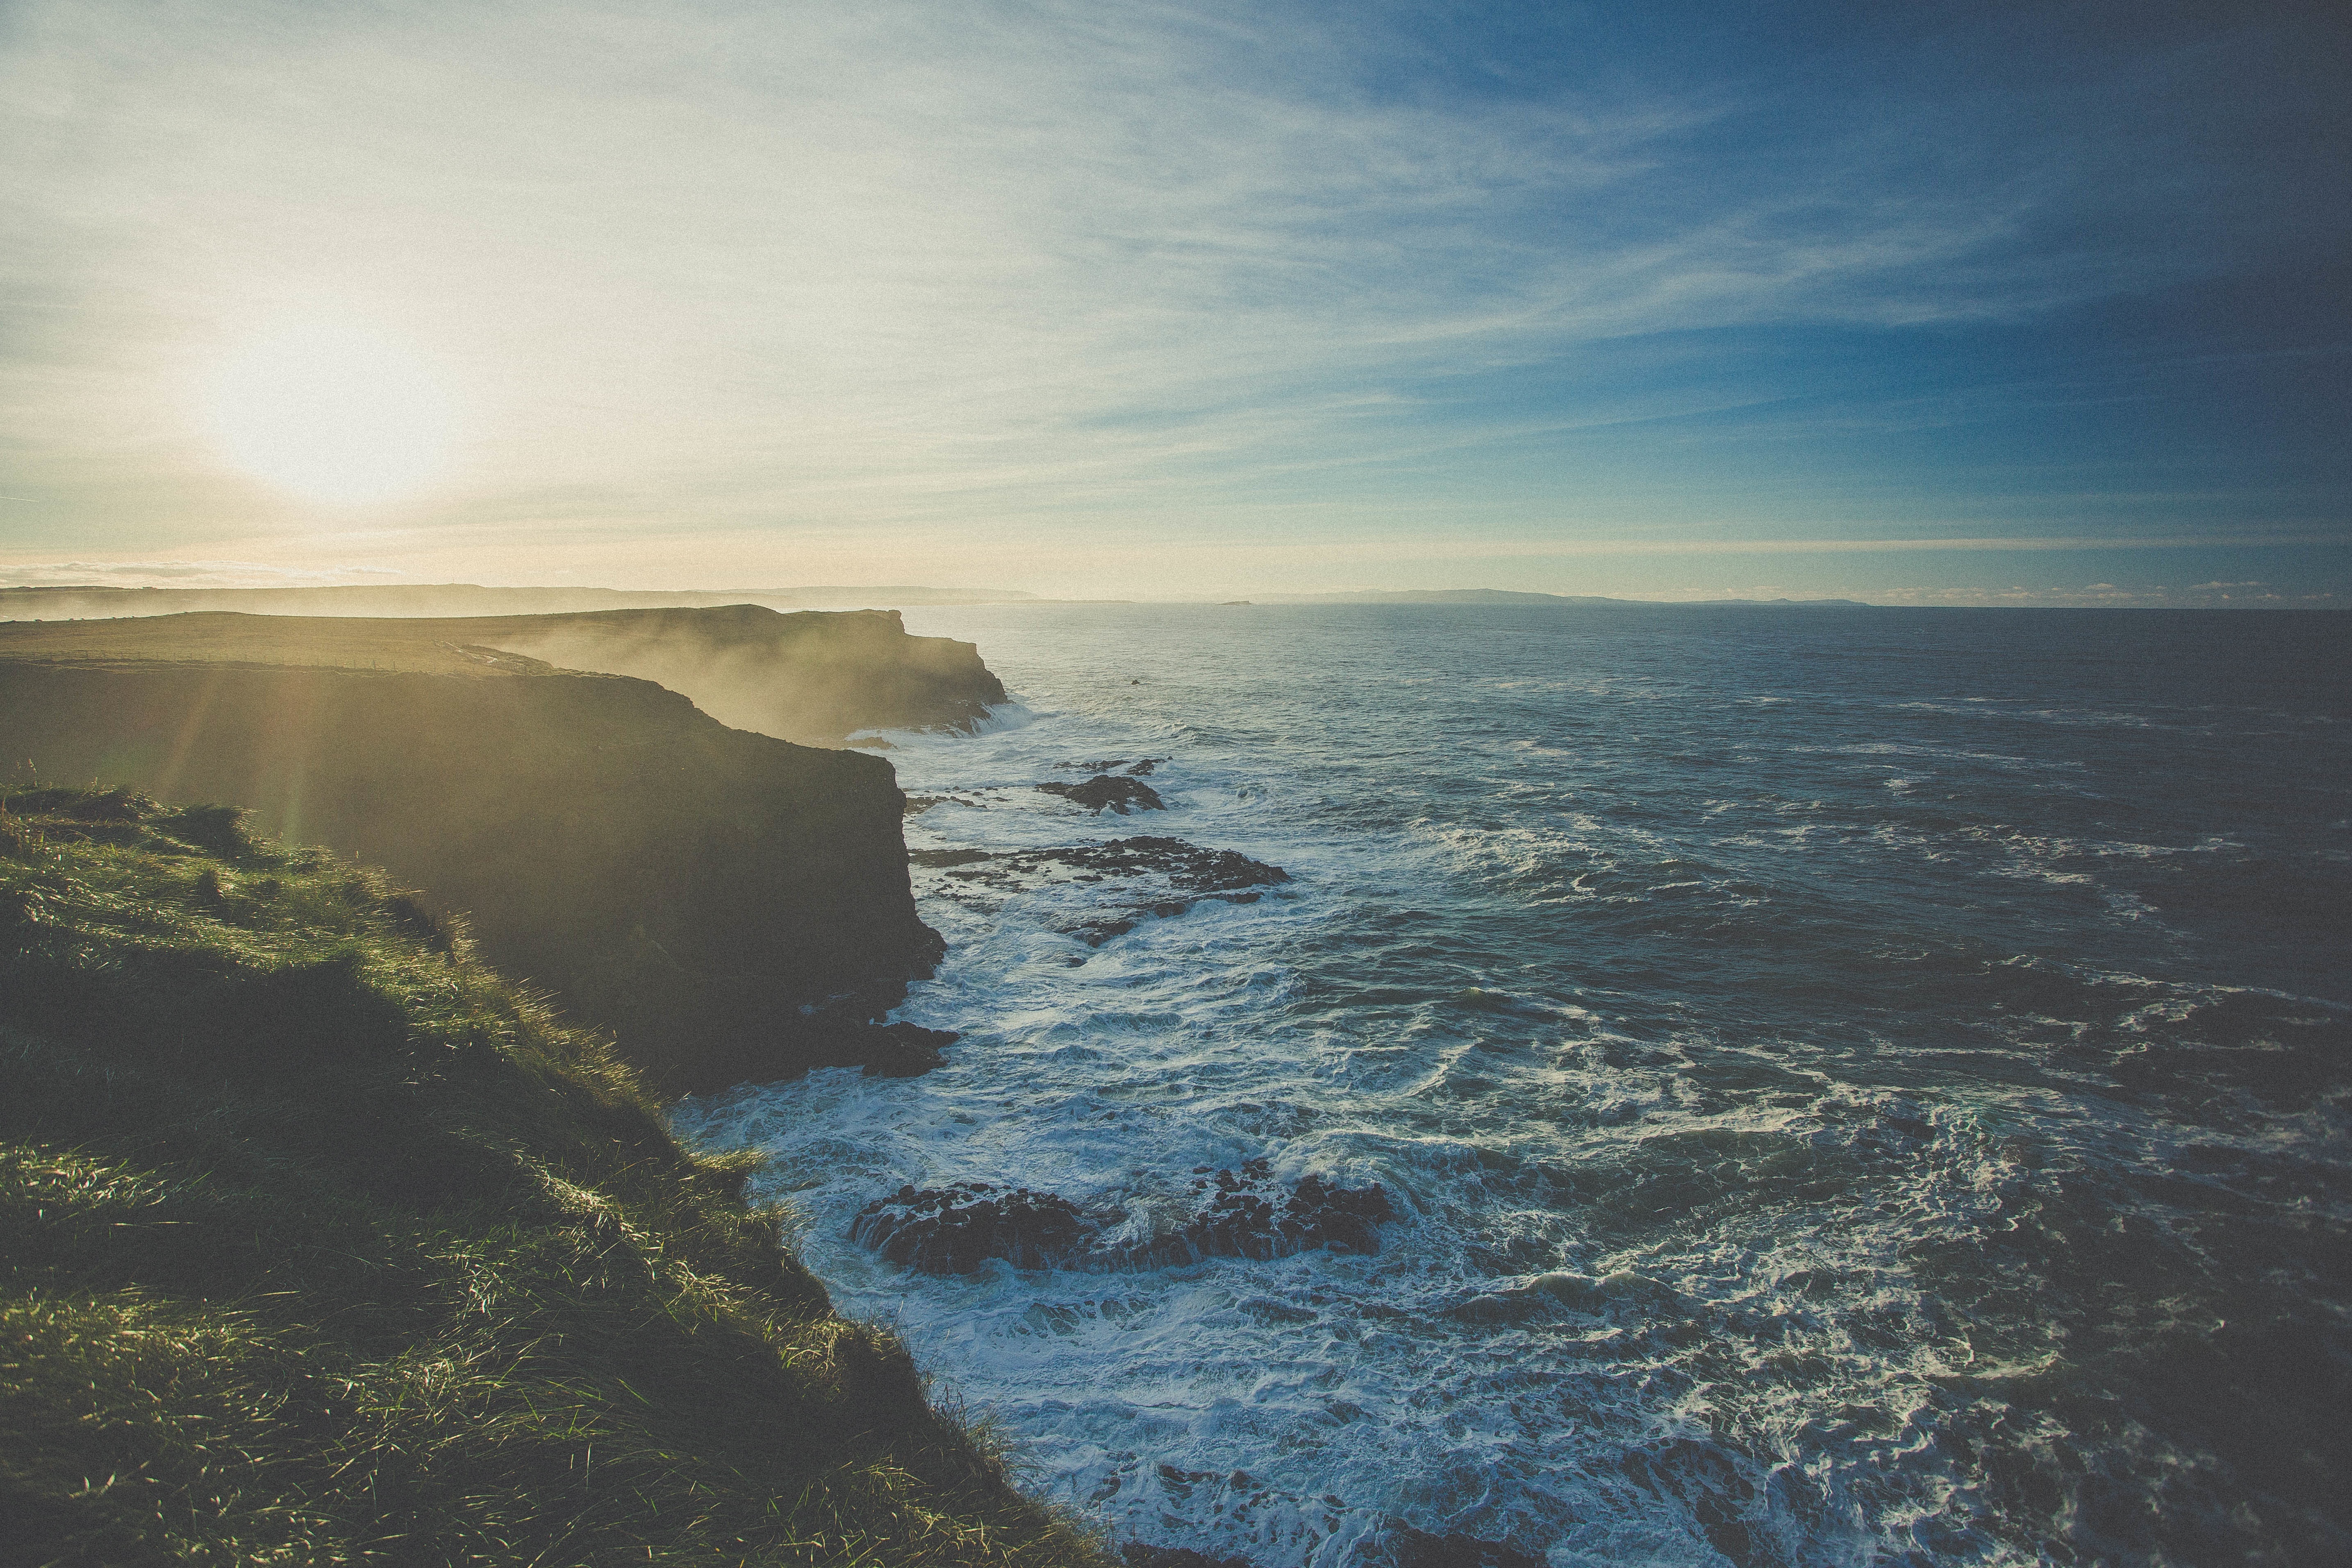
beach, sea, coast, water, nature, grass, rock, ocean, horizon, cloud, sky, sun, sunrise, sunset, sunlight, morning, shore, wave, wet, dawn, coastal, coastline, cliff, dusk, environment, green, reflection, scenic, scenery, bay, blue, rocky, terrain, splashing, body of water, ocean wave, waves, cliffs, cape, sunbeam, rocky coastline, atmospheric phenomenon, wind wave